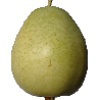
Label: Pear 1